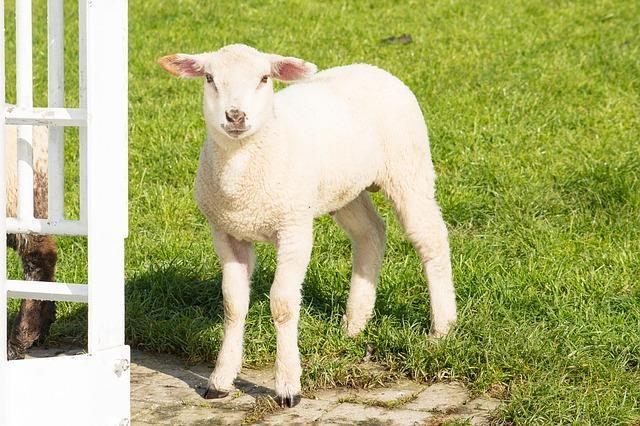
sheep